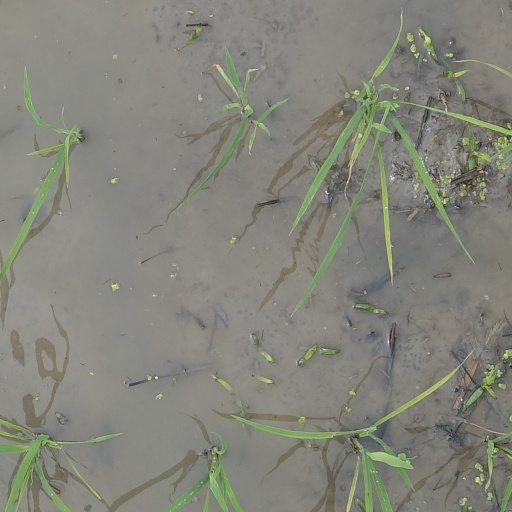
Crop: rice